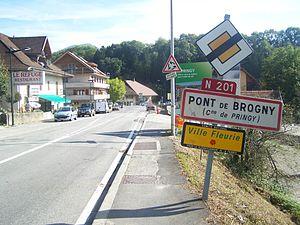
Entrée au Pont de Brogny, sur la commune de Pringy en Haute-Savoie.
Pringy est une ancienne commune française située dans le département de la Haute-Savoie, en région Auvergne-Rhône-Alpes.